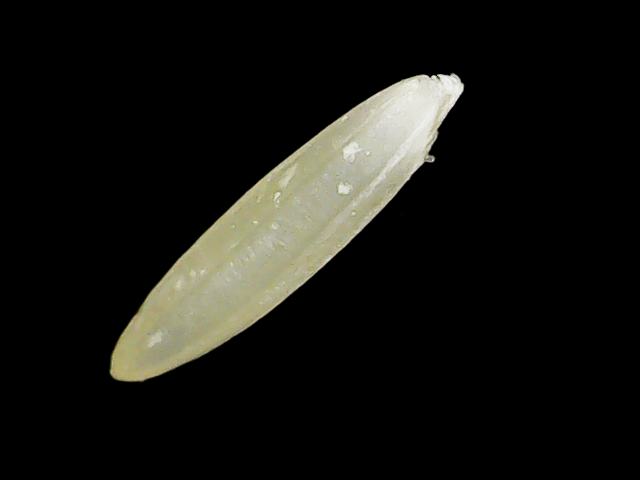
Rice variety: Binadhan25